Baron Bethell

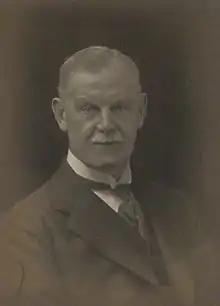
Sir John Henry Bethell, 1st Baron Bethell

Baron Bethell, of Romford in the County of Essex, is a title in the Peerage of the United Kingdom. It was created in the 1922 Dissolution Honours for the banker and Liberal politician Sir John Henry Bethell, 1st Baronet, who had represented the constituencies of Romford and East Ham North in the House of Commons. He had previously been created a baronet, of Romford in the County of Essex, on 26 June 1911.